City of Clarence

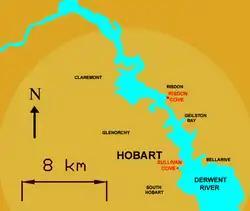
This map depicts the site of the first British settlement in Van Diemen's Land, at Risdon Cove, which is now located within the city of Clarence.

King was insecure about Bowen's juniority and inexperience as a young commander, and when he was contacted by David Collins, who had been dispatched directly from England aboard with as a supply vessel, to establish a colony at Port Phillip, he redirected Collins' expedition to the Derwent.